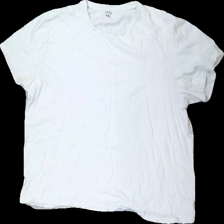
View: front
Type: T-shirt
Category: Men
Brand: Not in the list
Brand text on label: basic
Colors: White
Material: 100% cotton
Cut: Regular
Size: XXL
Season: All
Stains: Major
Damage: fläckar
Damage location: middle center
Damage 2 location: middle right
Price range: <50
Recommended usage: Export
Description: vit t-shirt med fläck fram